CAP computer

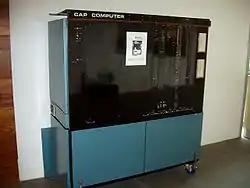
The CAP Computer as it currently stands in the Cambridge computer lab.

The Cambridge CAP computer was the first successful experimental computer that demonstrated the use of security capabilities, both in hardware and software. It was developed at the University of Cambridge Computer Laboratory in the 1970s. Unlike most research machines of the time, it was also a useful service machine.